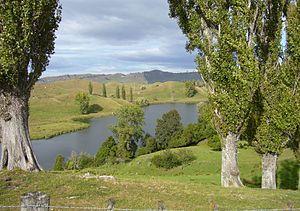
La région de Gisborne est située au Nord-Est de l'île du Nord, en Nouvelle-Zélande. Elle est aussi parfois appelée East Coast ou Eastland.